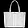
Label: Bag